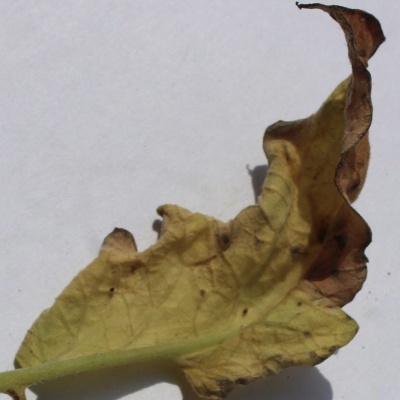
Crop: Tomato
Condition: leaf curl